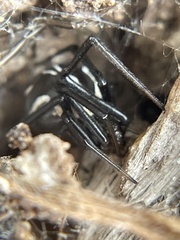
Species: Lactrodectus_hesperus